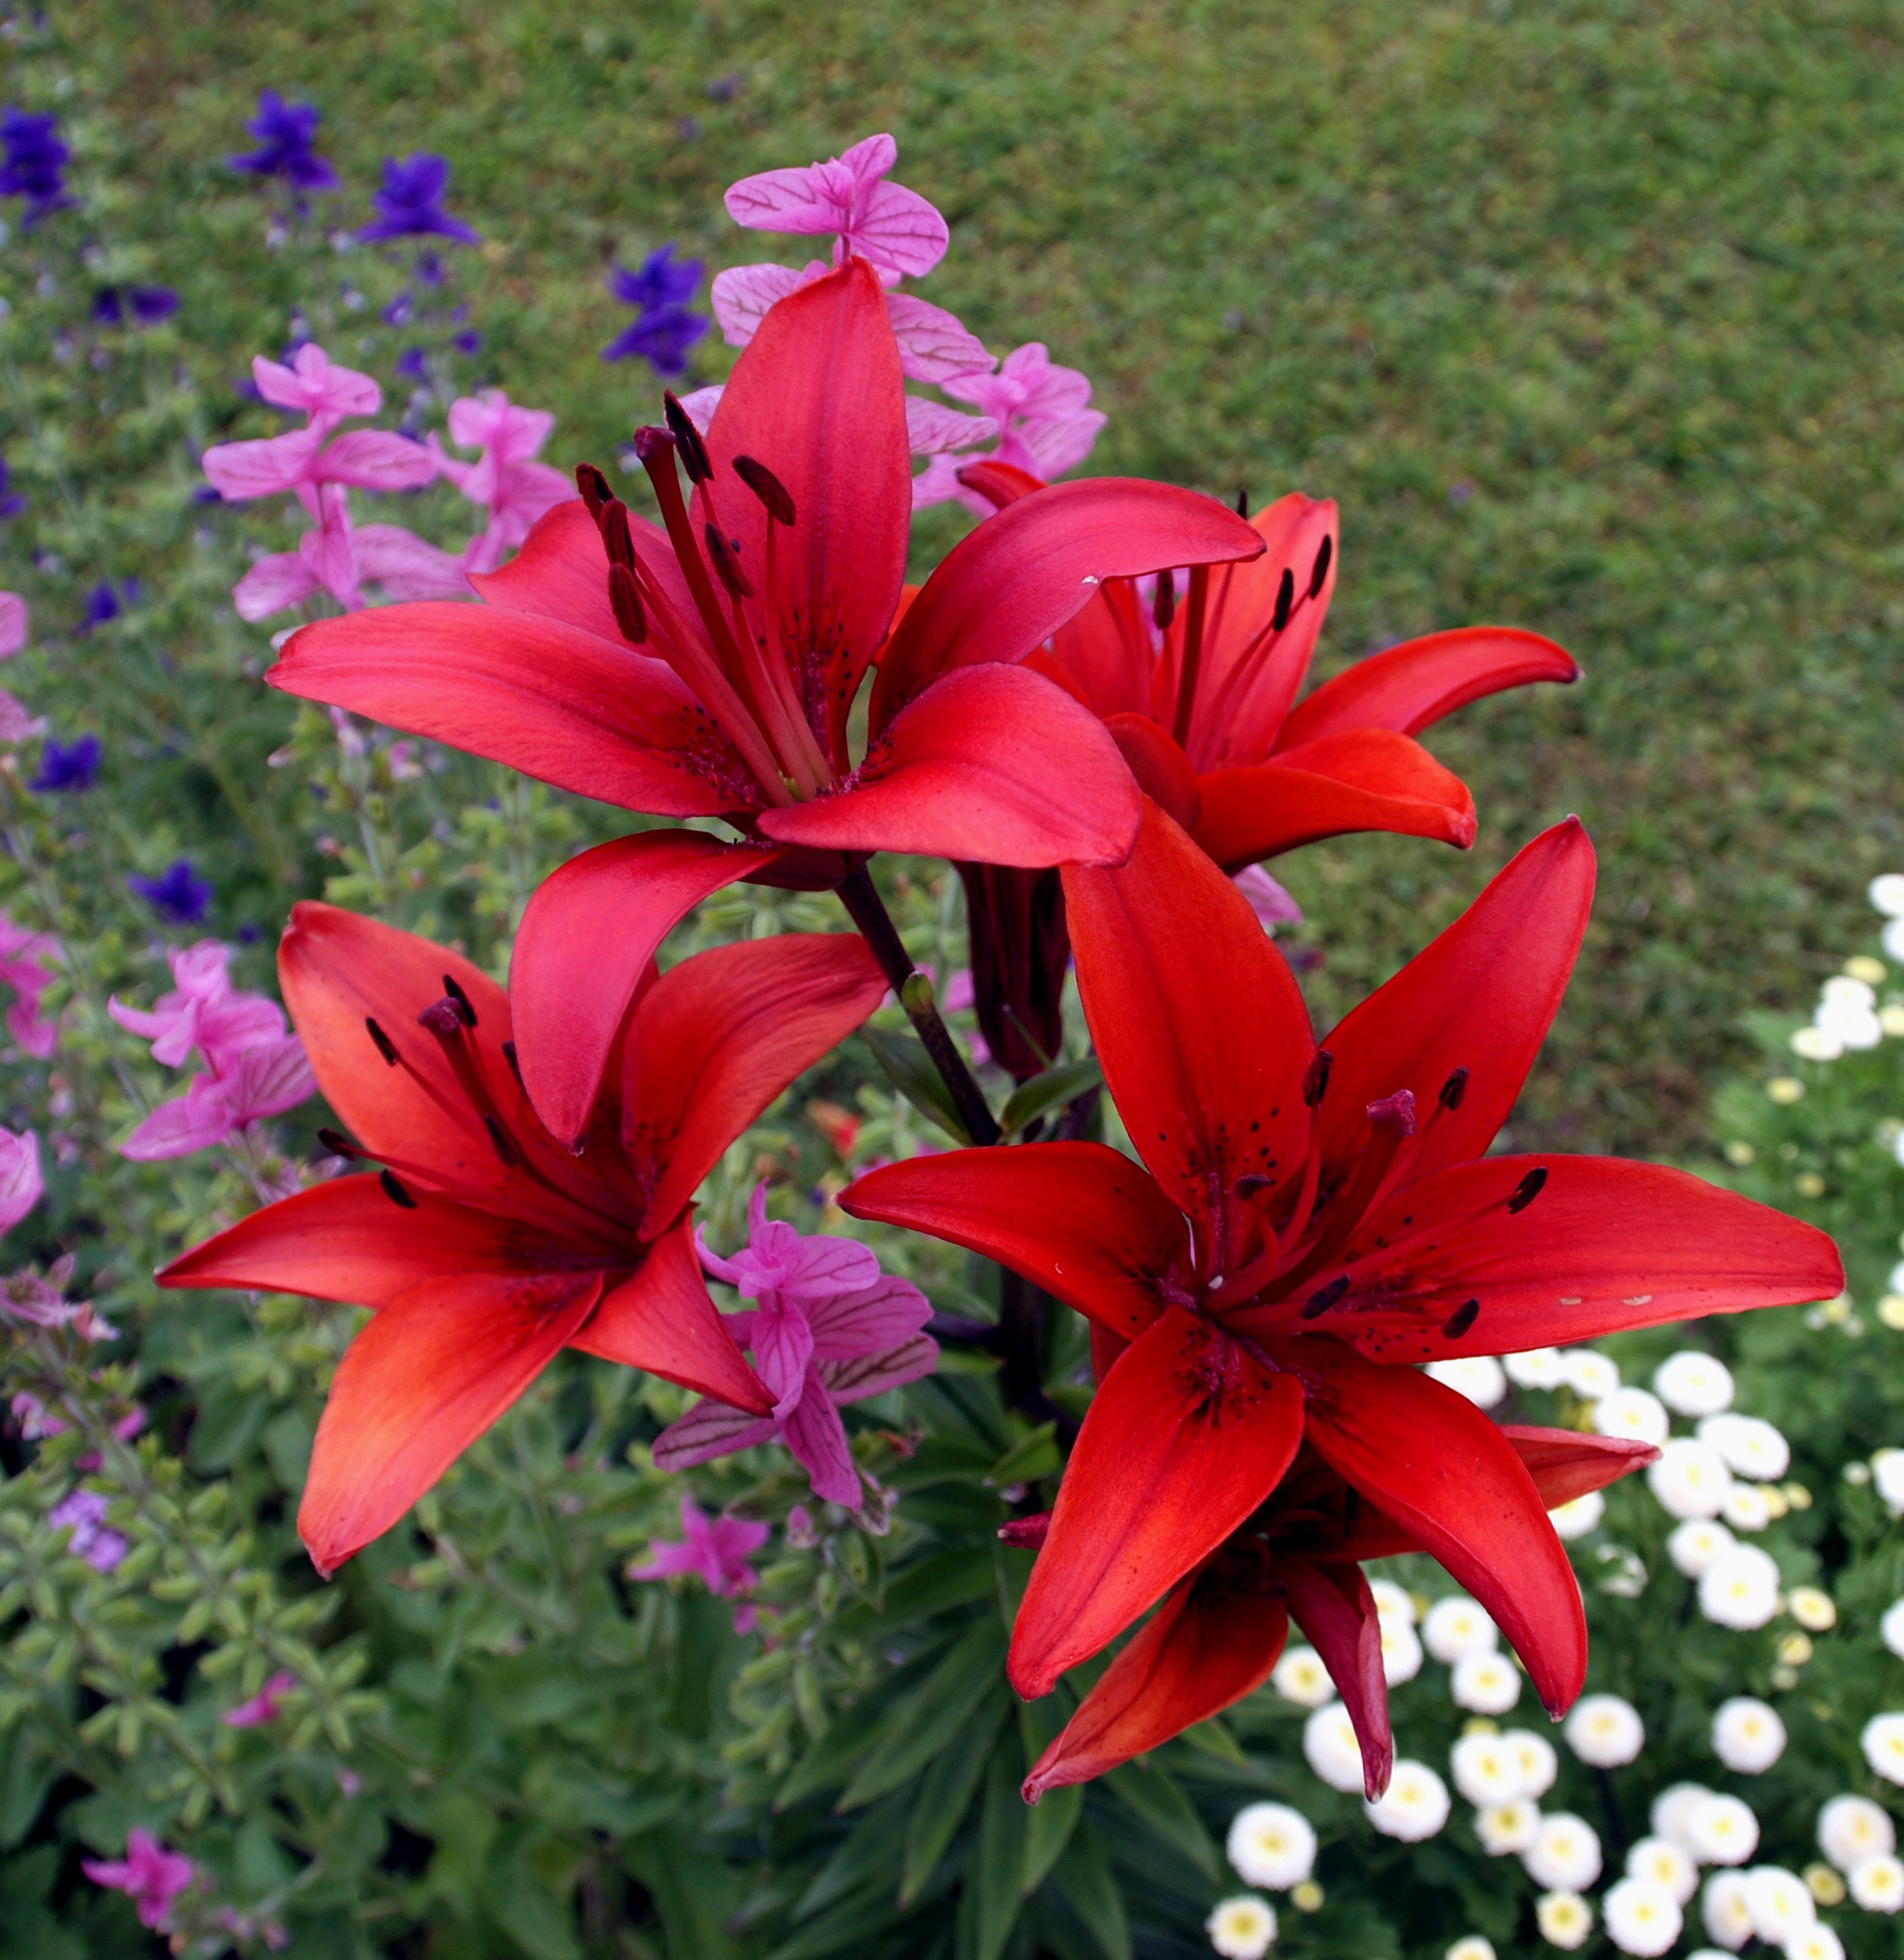
nature, plant, white, meadow, flower, petal, summer, spring, red, botany, garden, flora, flowers, iris, lilies, lily, gladiolus, flowering plant, lily family, orange lily, land plant